History of Israel

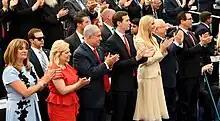
Dedication ceremony of the Embassy of the United States in Jerusalem in 2018

The Yom Kippur War (also known as the October War) began on 6 October 1973, with the Syrian and Egyptian armies launching a surprise attack against the unprepared Israeli Defense Forces. Both the Soviets and the Americans (at the orders of Henry Kissinger) rushed arms to their allies in Operation Nickel Grass. The Syrians were repulsed at the Valley of Tears on the Golan and, while the Egyptians captured a strip of territory in Sinai, but were outflanked by Israeli forces over the Suez Canal in the Battle of Ismailia, which trapped the Egyptian Third Army in Sinai. On 18 January 1974, US diplomatic efforts led to a Disengagement of Forces agreement with the Egyptian government and on 31 May with the Syrian government.